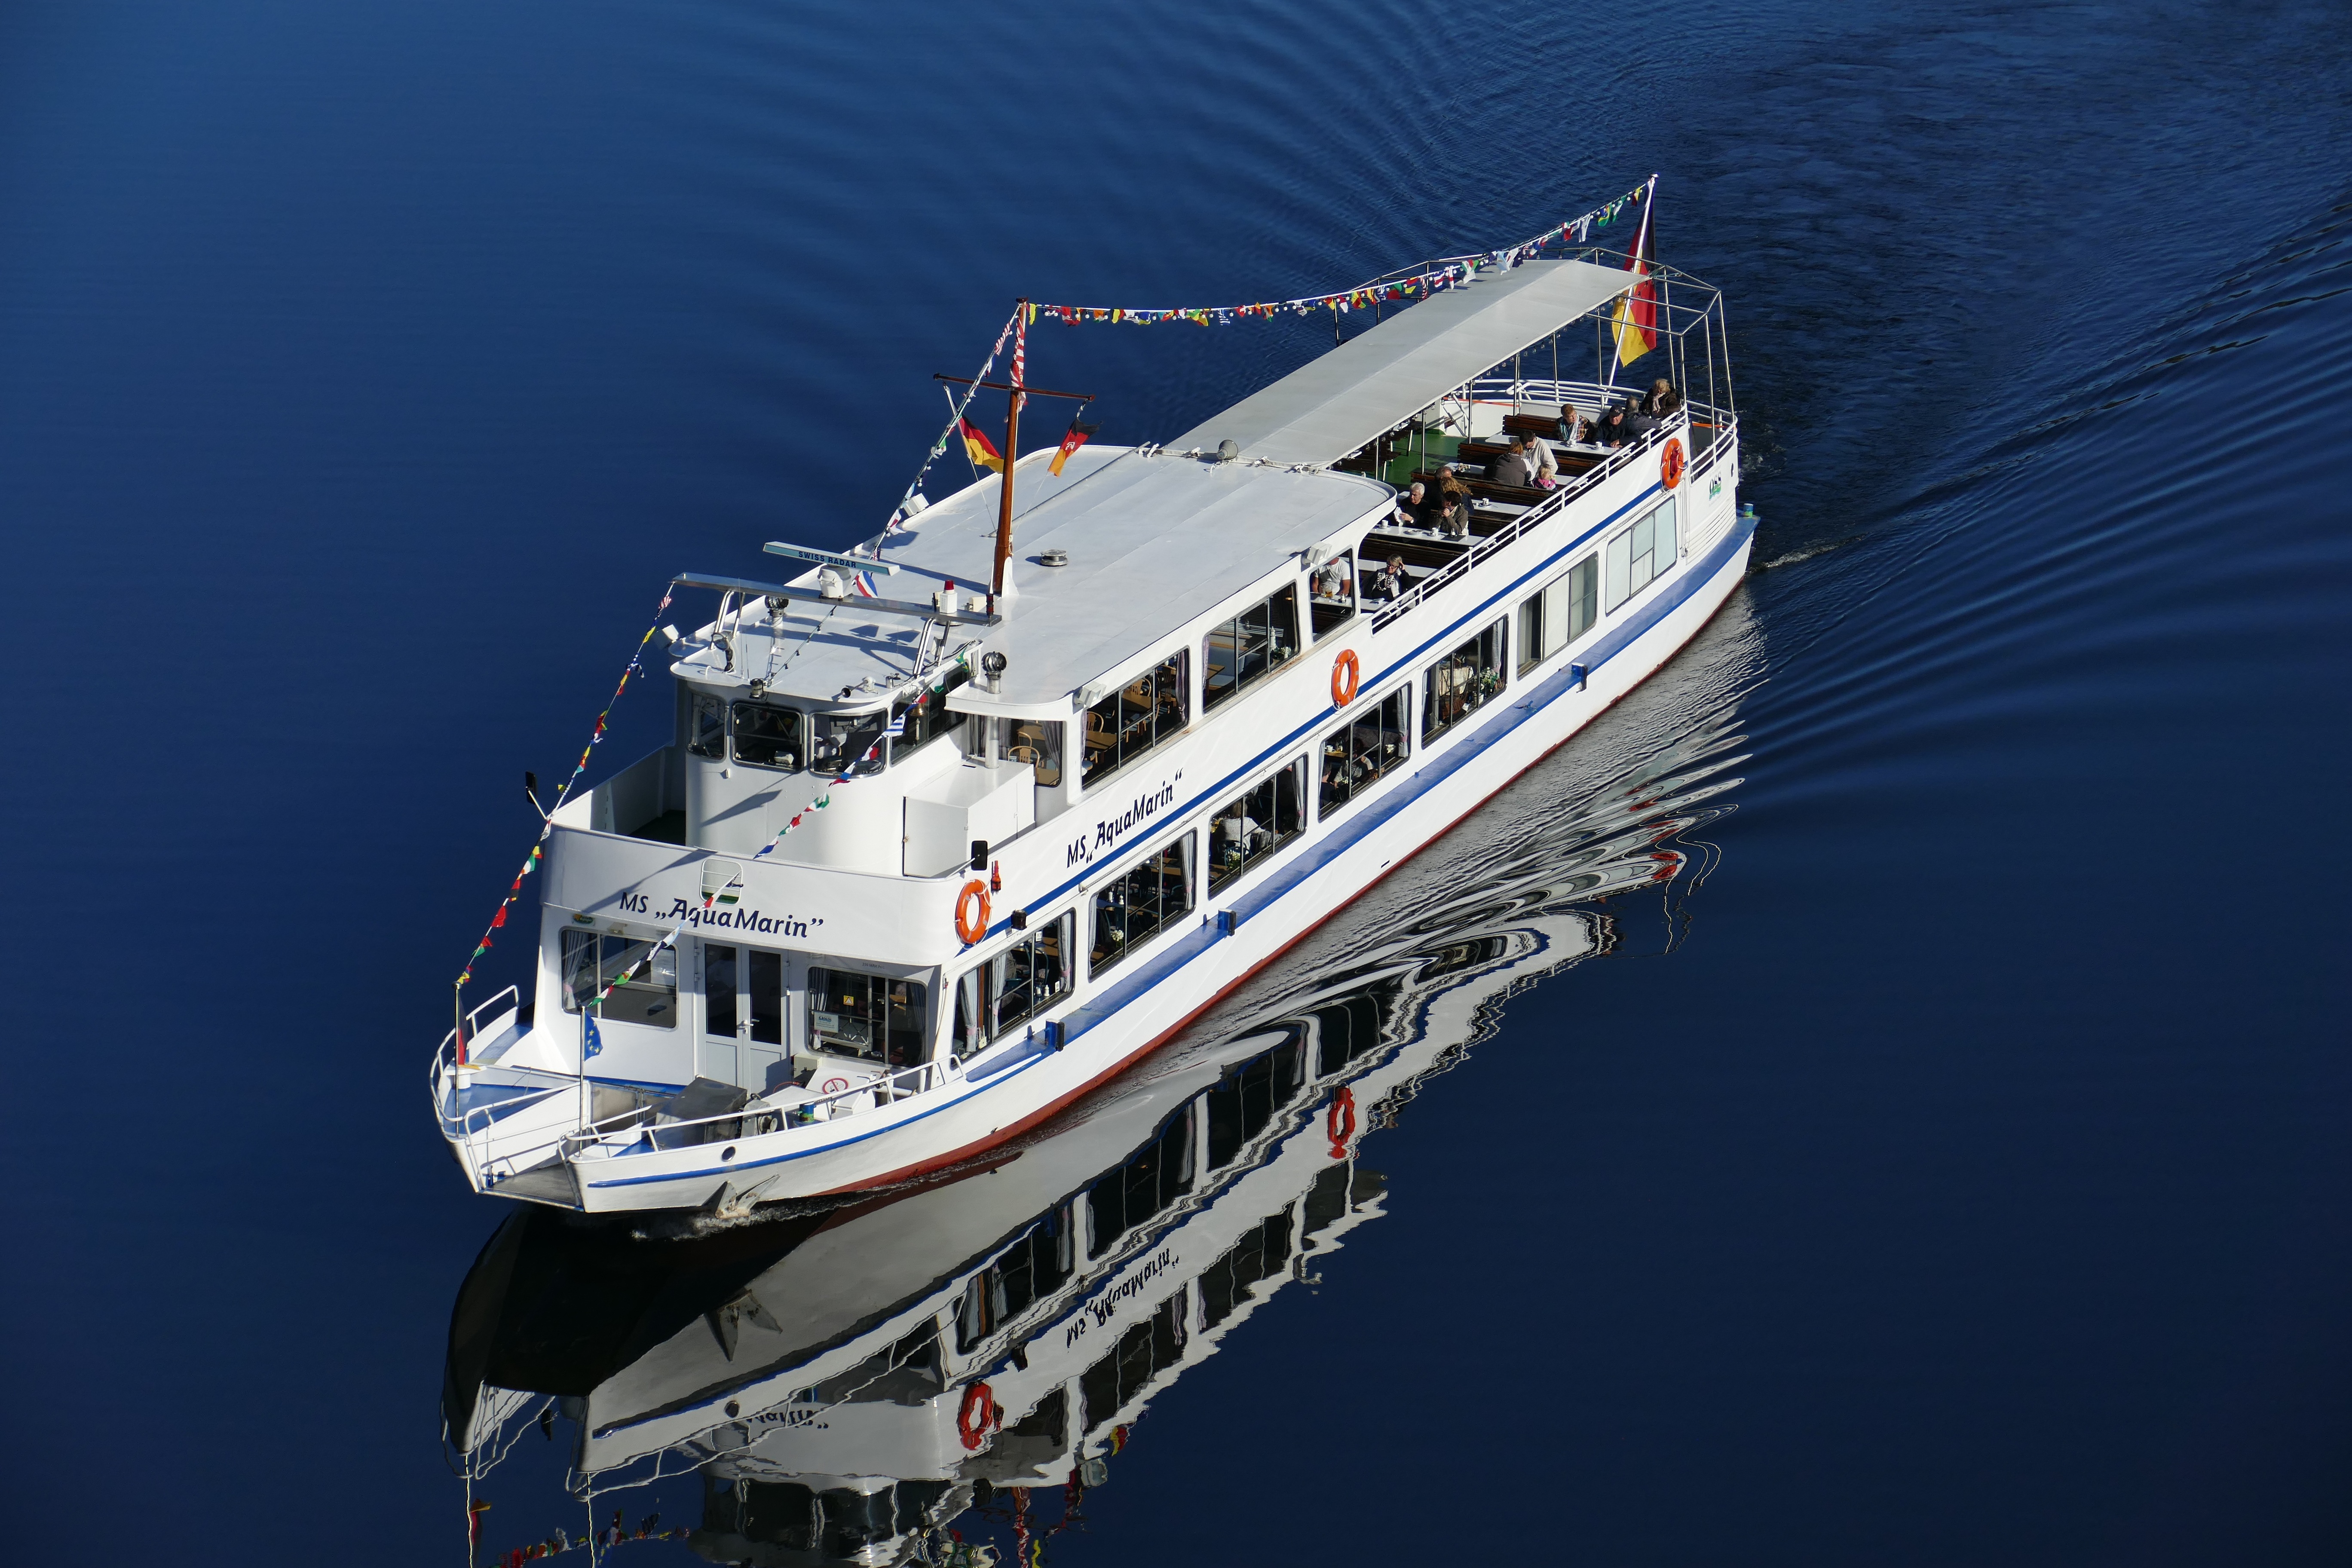
landscape, sea, water, nature, boat, river, ship, vehicle, yacht, ferry, germany, watercraft, lower saxony, oker, tourist ship, motor ship, passenger ship, luxury yacht, freight transport, ocean liner